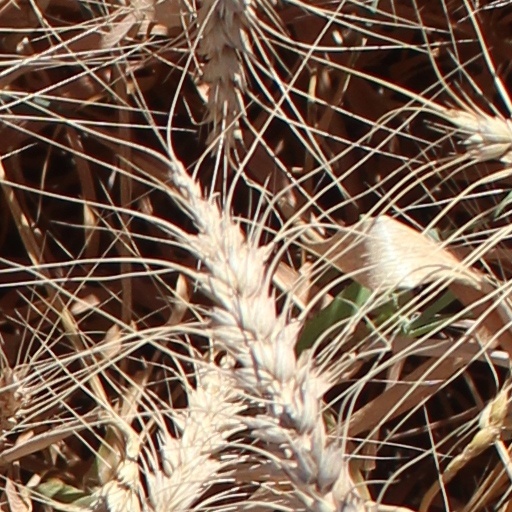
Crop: wheat